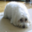
Label: dog